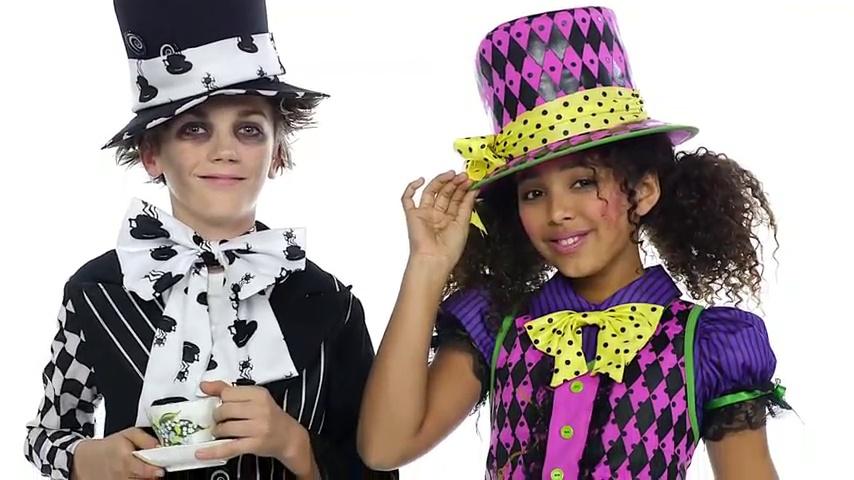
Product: California Costumes - Queen of Hearts Child Costume
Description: Dress, Finglerless Gloves, Leggings, Crown on Headband, Choker.
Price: $34.17 - $49.99